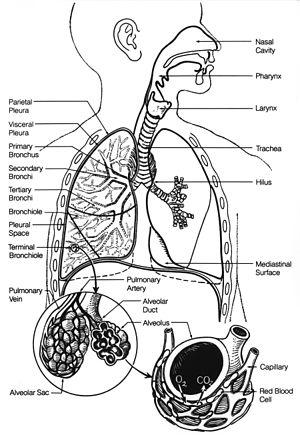
Systeme respiratoire Source: http://visualsonline.cancer.gov/details.cfm?imageid=1773